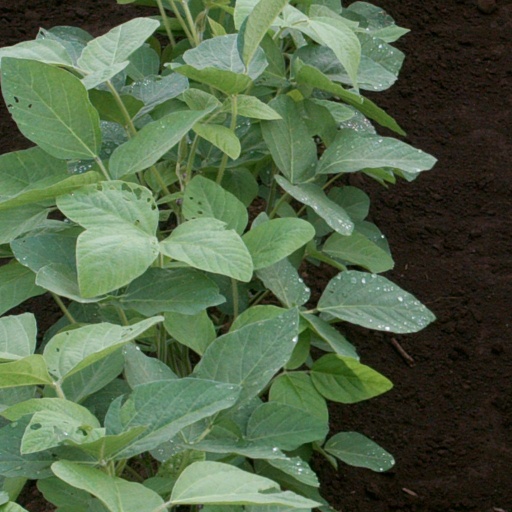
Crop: soybean